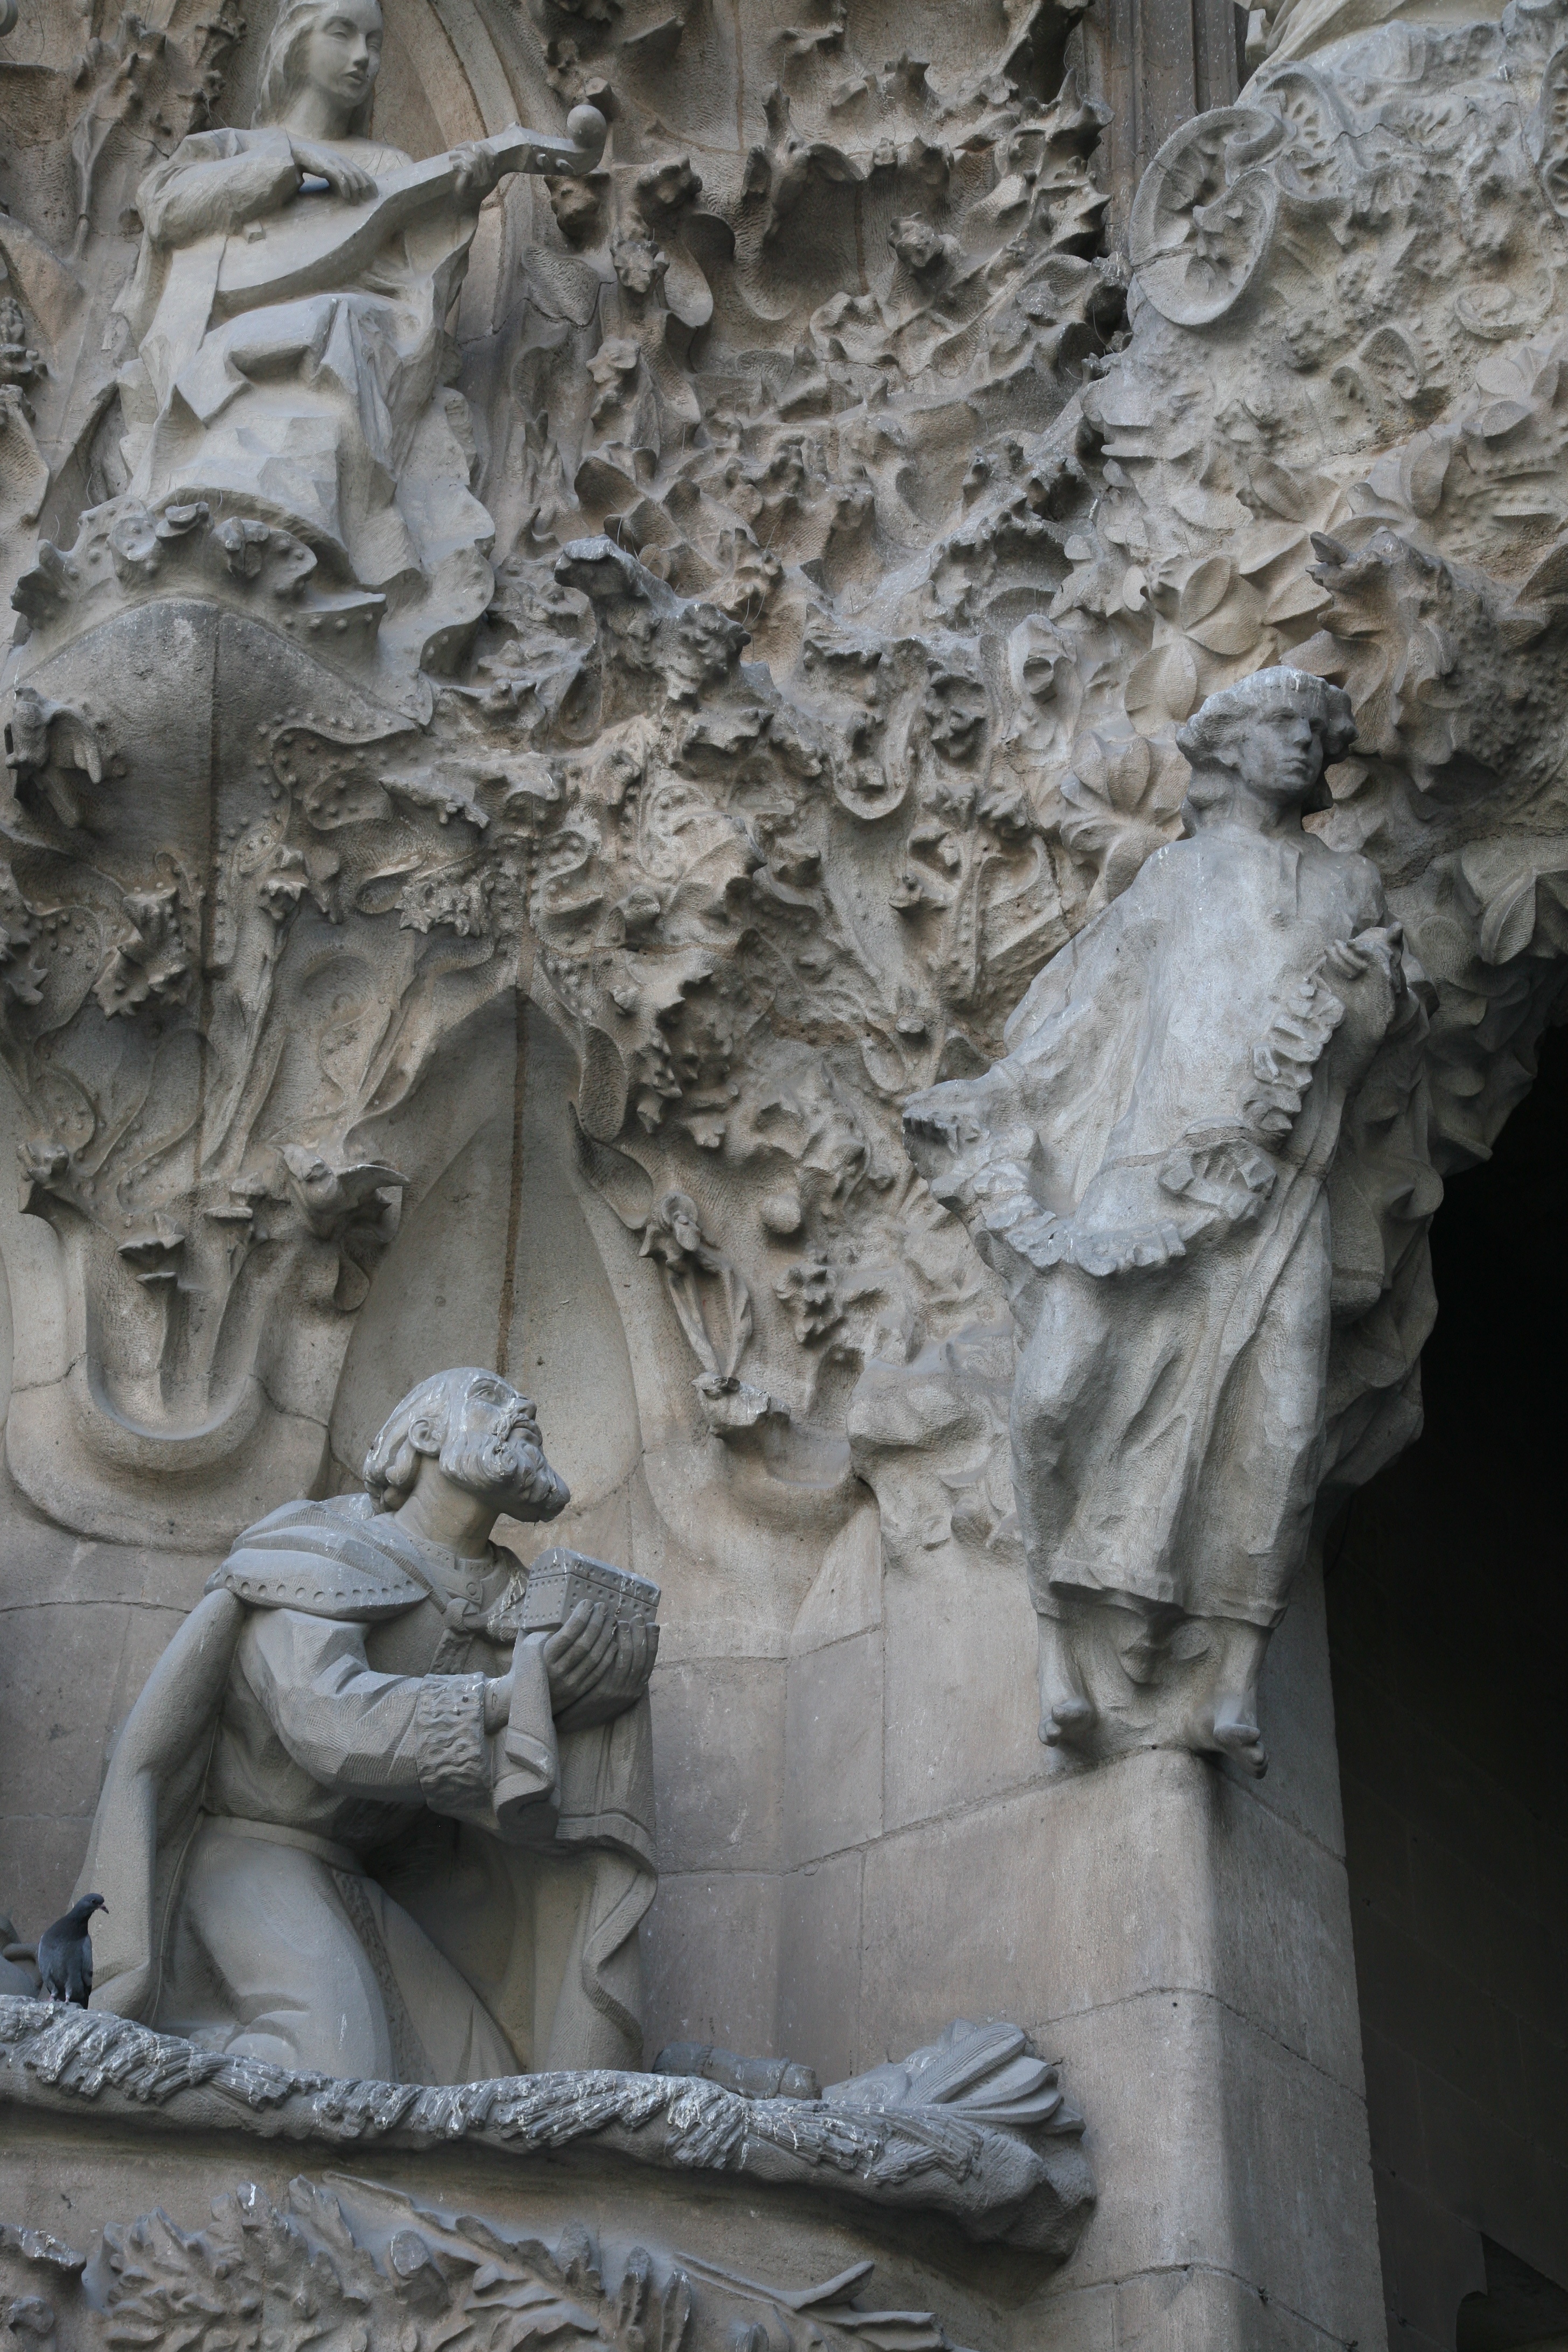
rock, architecture, monument, formation, statue, column, barcelona, sculpture, art, spain, espagne, artnouveau, temple, arquitectura, catalonia, barcelone, gaudi, sagradafamilia, 5d, tiffany, carving, relief, architektur, modernstyle, espana, catalogne, spanien, modernismo, spanje, espanya, katalonien, antonigaud, eixample, catalu a, stone carving, ancient history